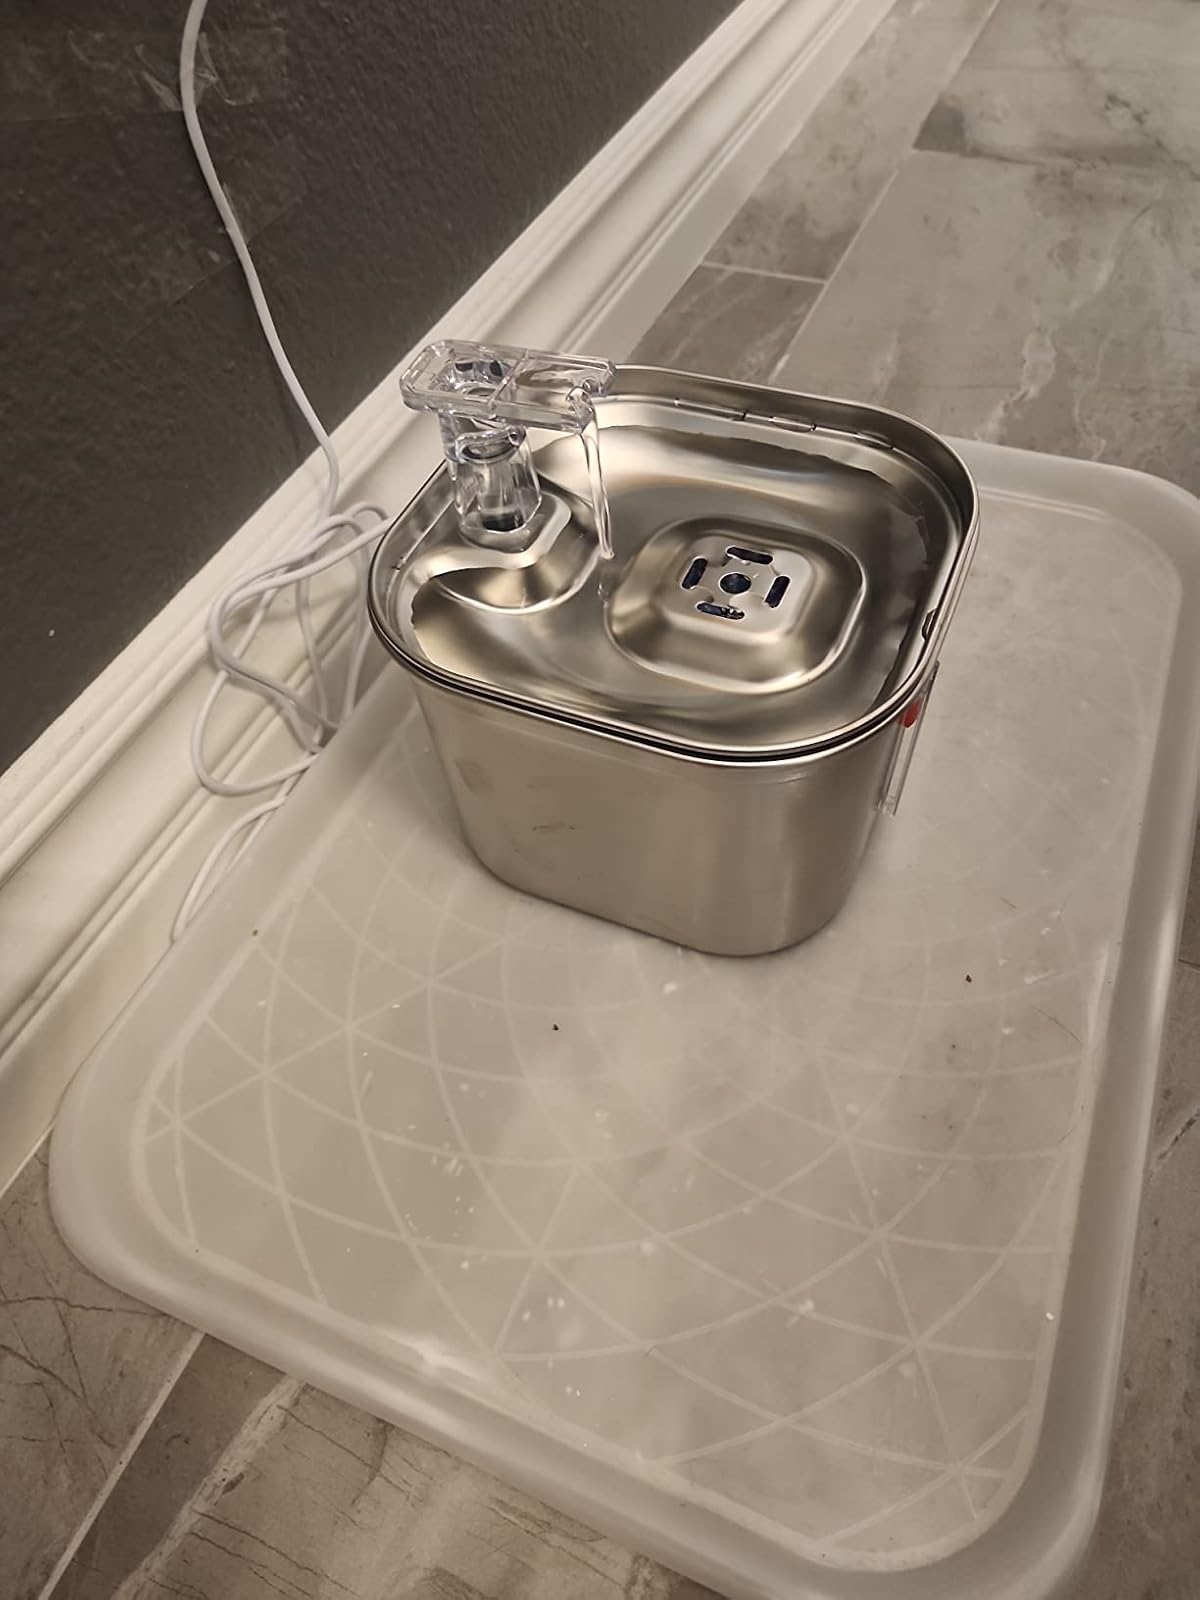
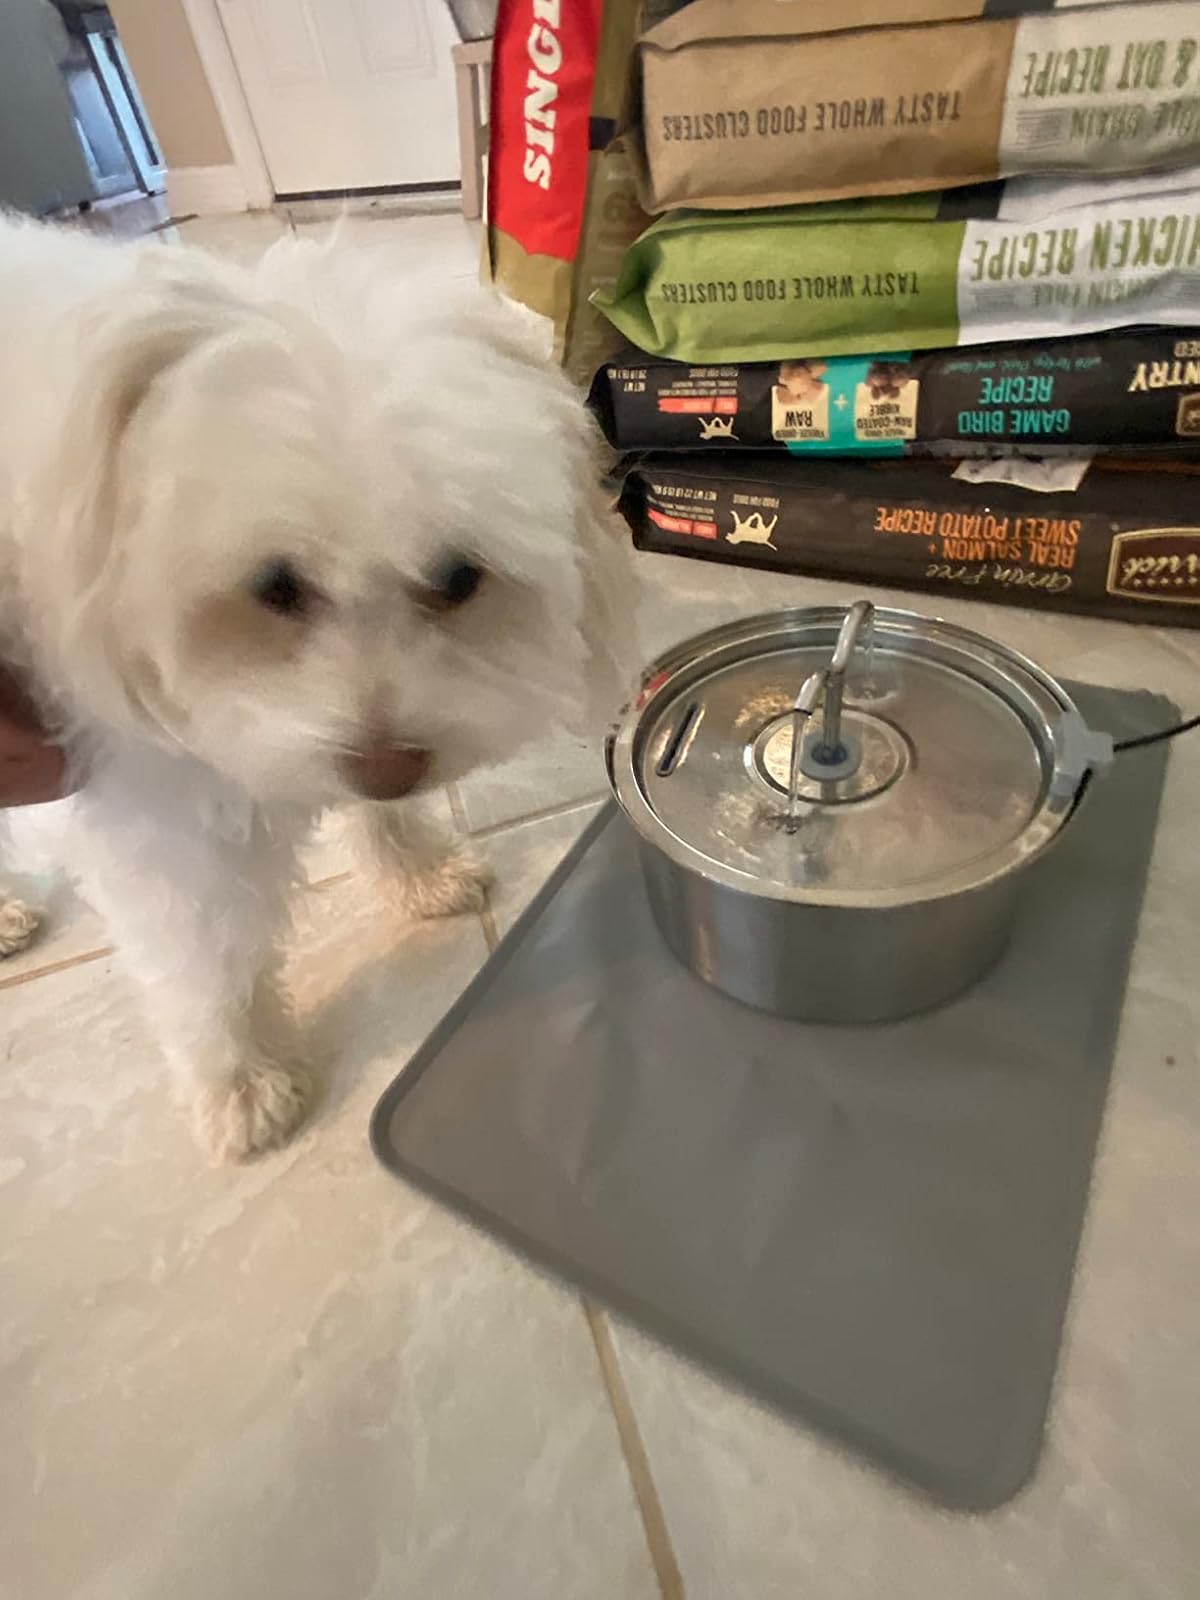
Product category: items_bowl
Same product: no